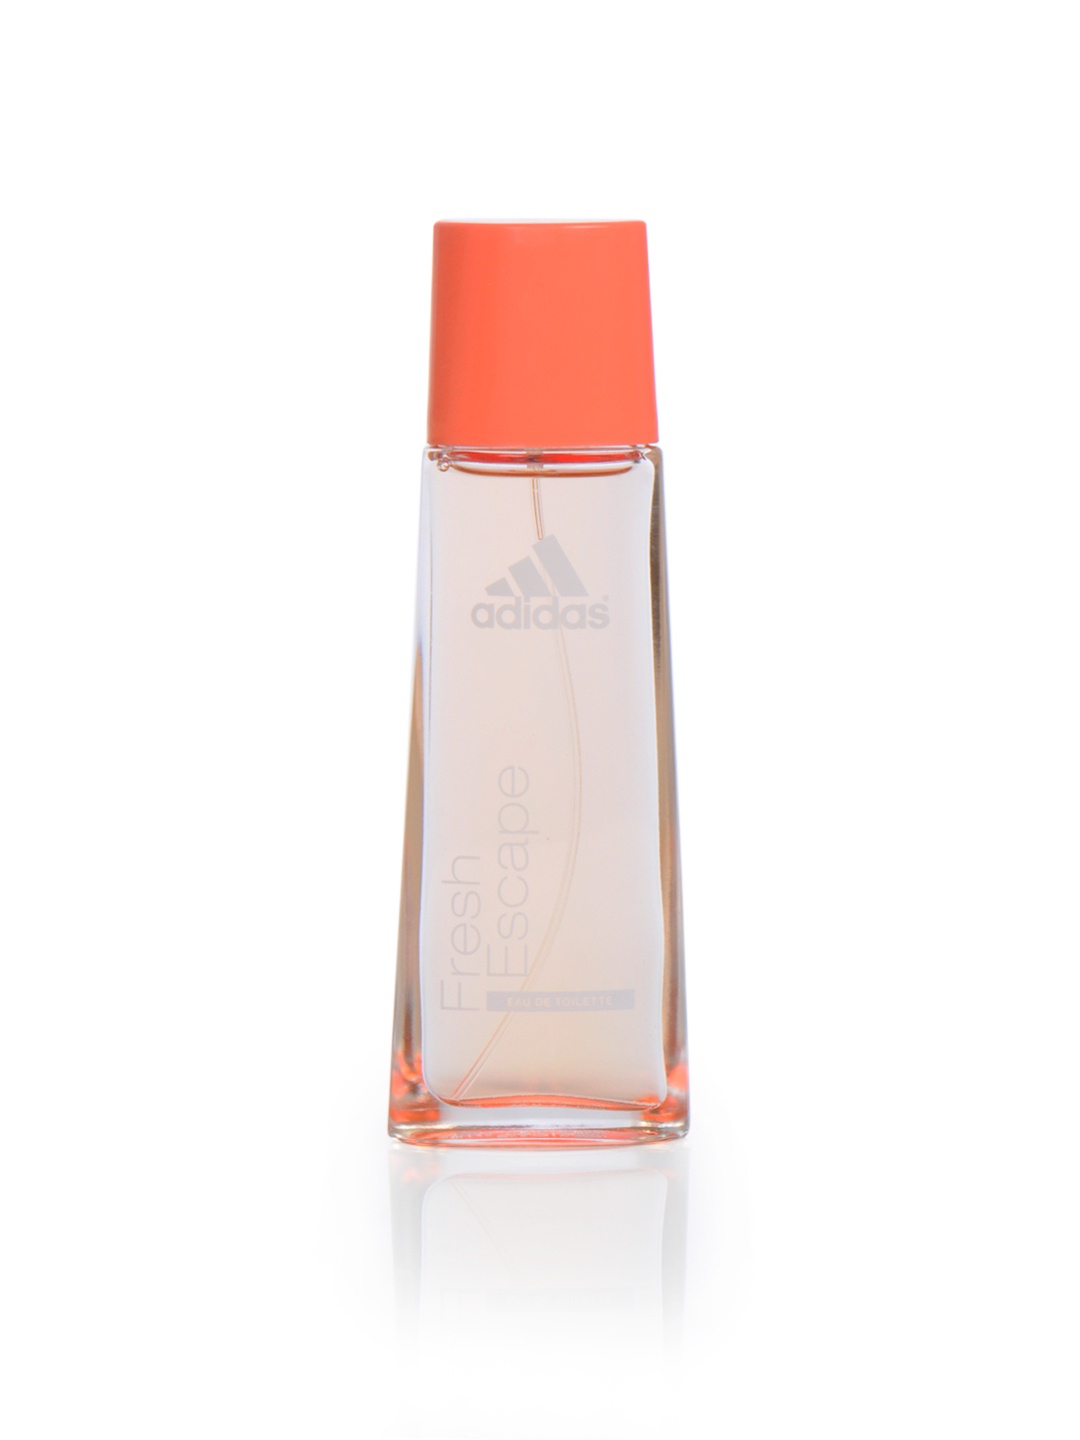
ADIDAS Women Fresh Escape Perfume
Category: Personal Care / Fragrance / Perfume and Body Mist
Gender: Women
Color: Orange
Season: Spring 2017
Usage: Casual